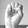
ASL letter: E